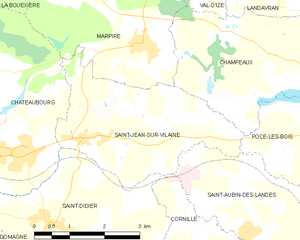
Saint-Jean-sur-Vilaine est une commune française située dans le département d'Ille-et-Vilaine en région Bretagne, peuplée de 1 266 habitants.